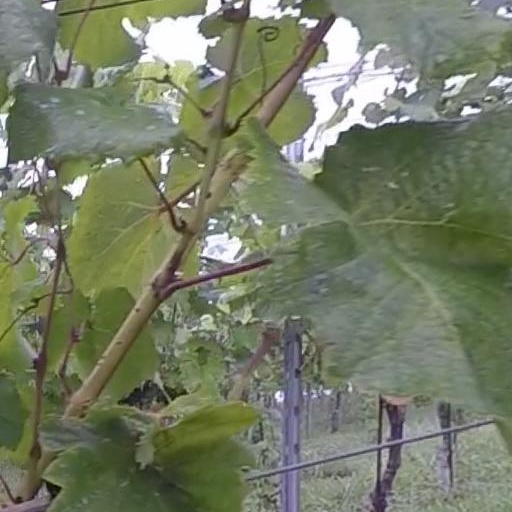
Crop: grape